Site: brandenburg
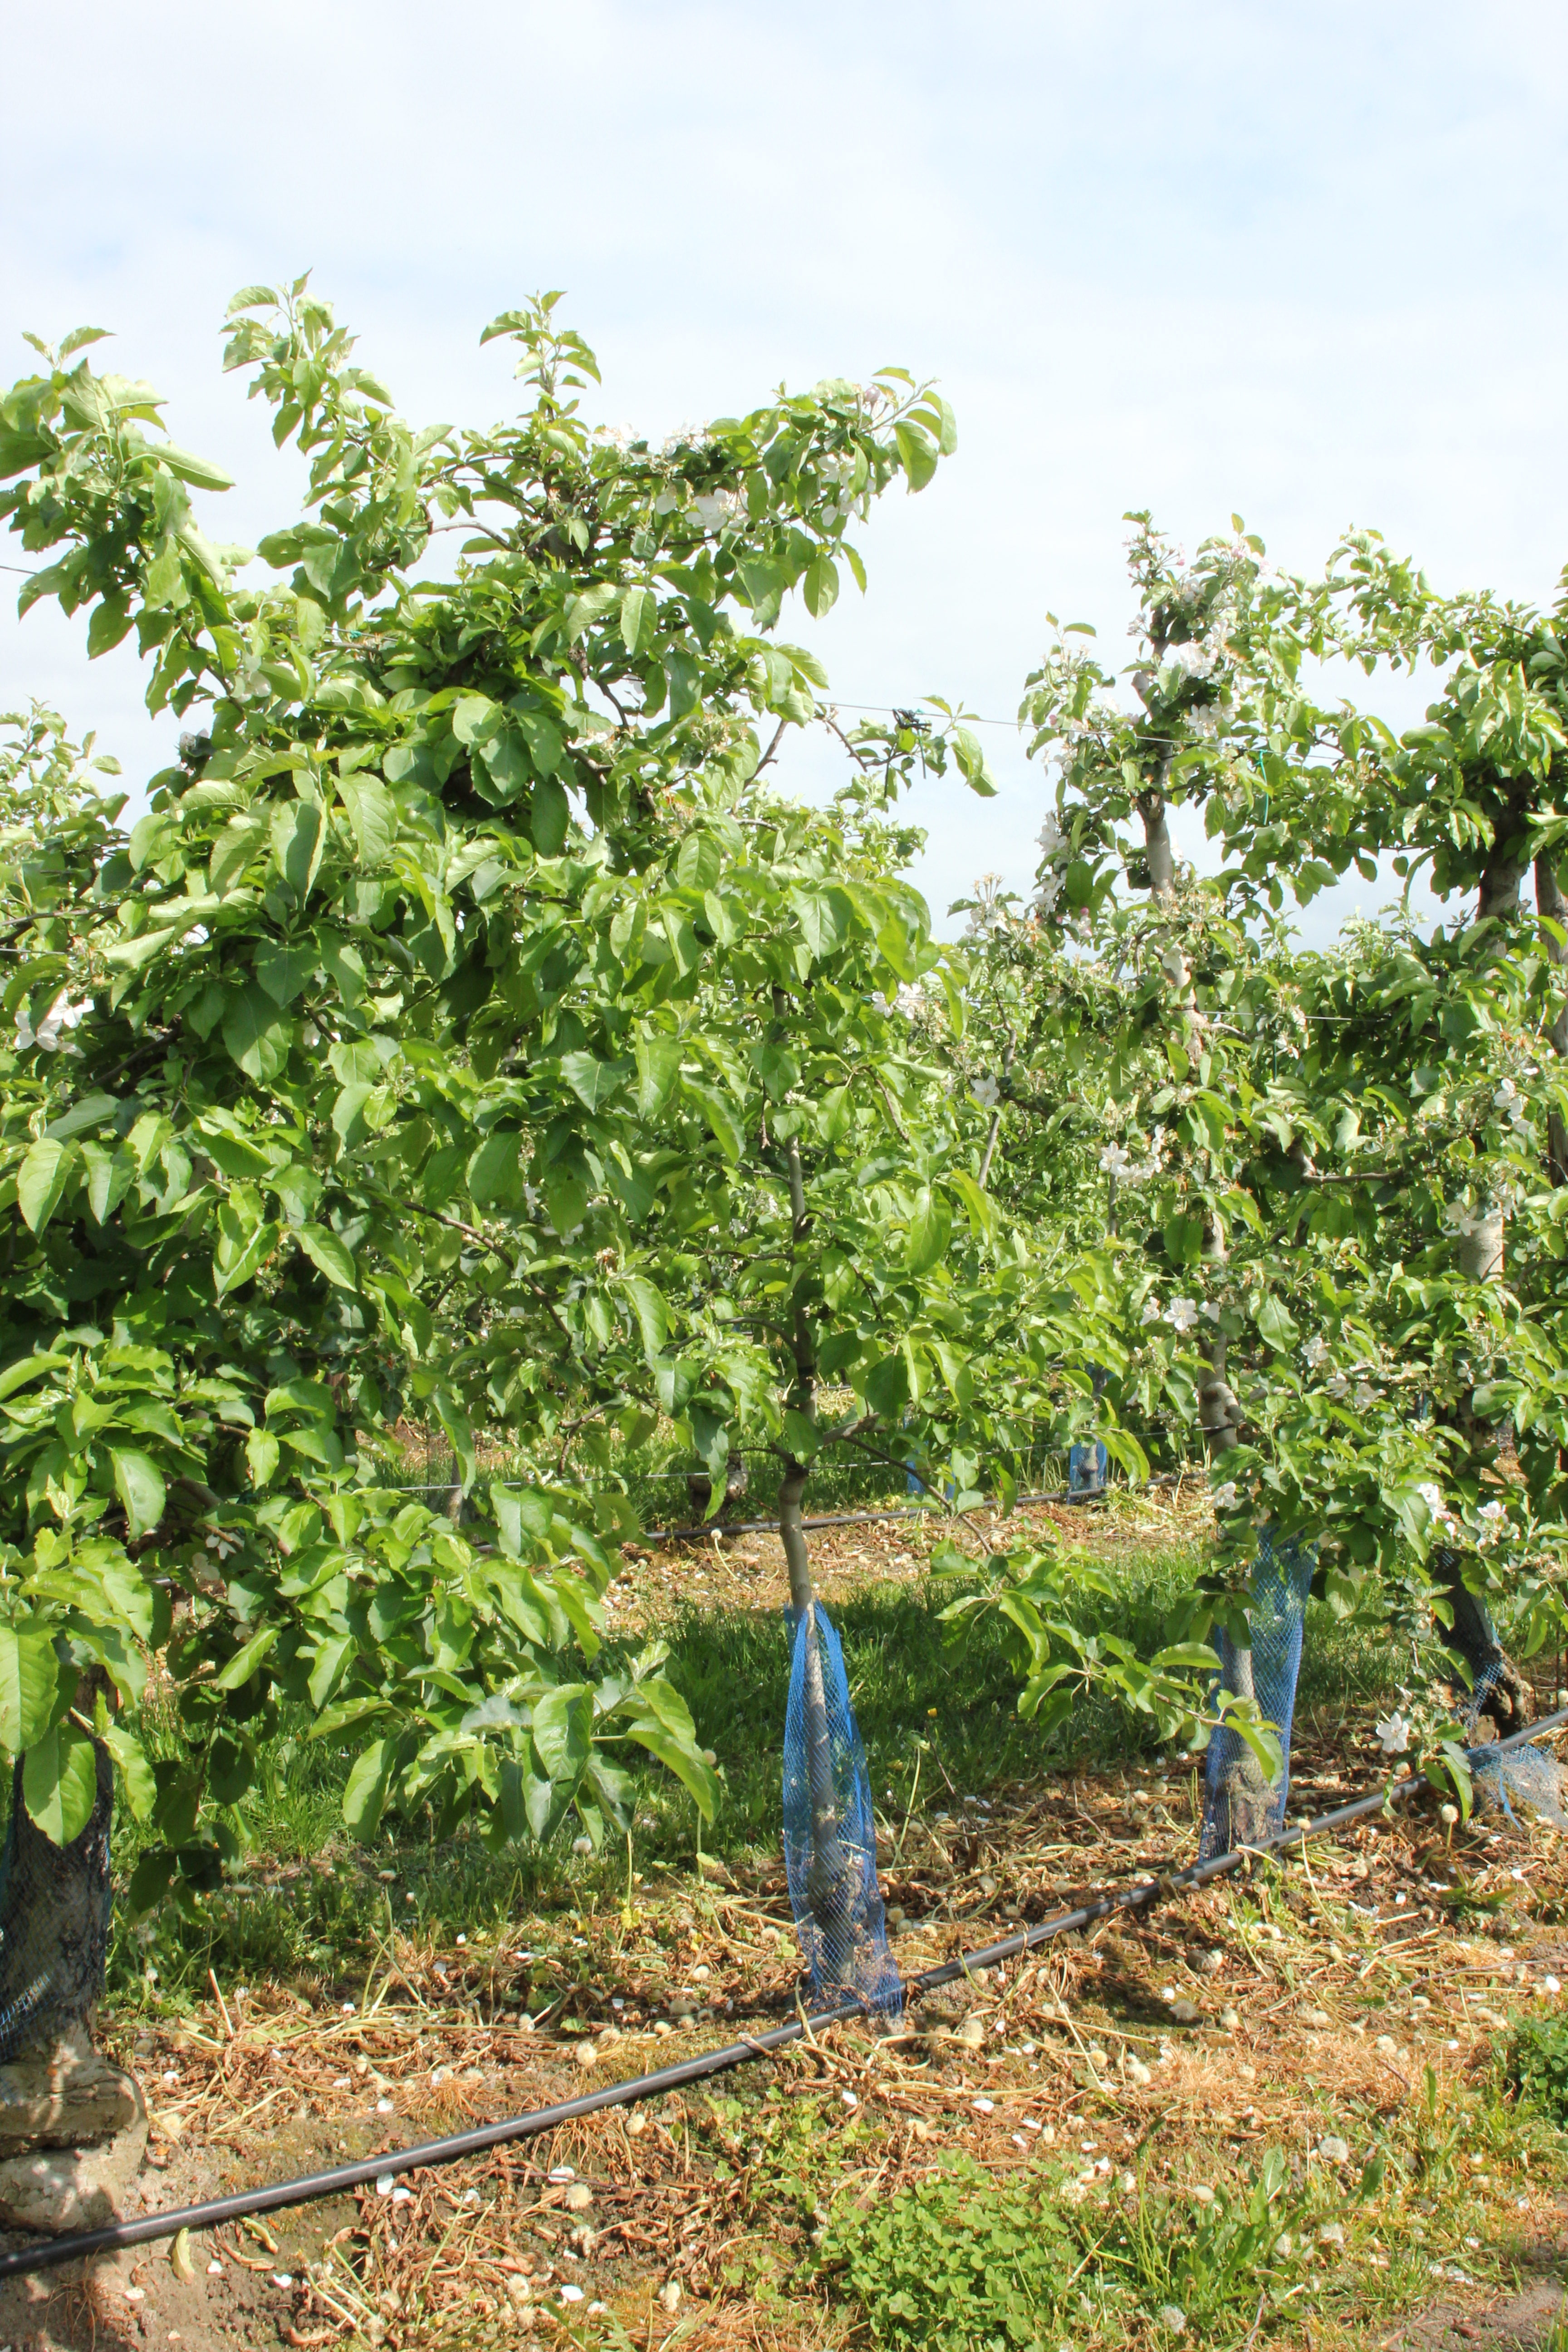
Growth stage (BBCH 67): Flowering